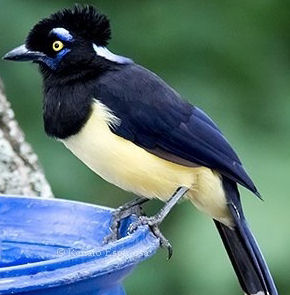
Species: PLUSH CRESTED JAY
Scientific name: CYANOCORAX CHRYSOPS
ImageNet parent category: jay